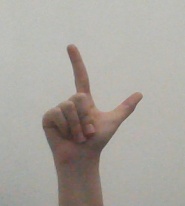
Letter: laam